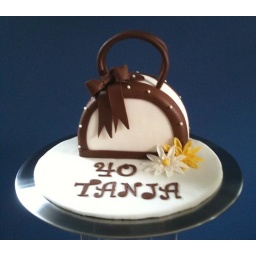
Purse cake - white chocolate cake covered in white chocolate ganache and decorated with modeling chocolate and fondant.